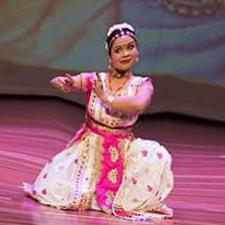
Dance form: sattriya